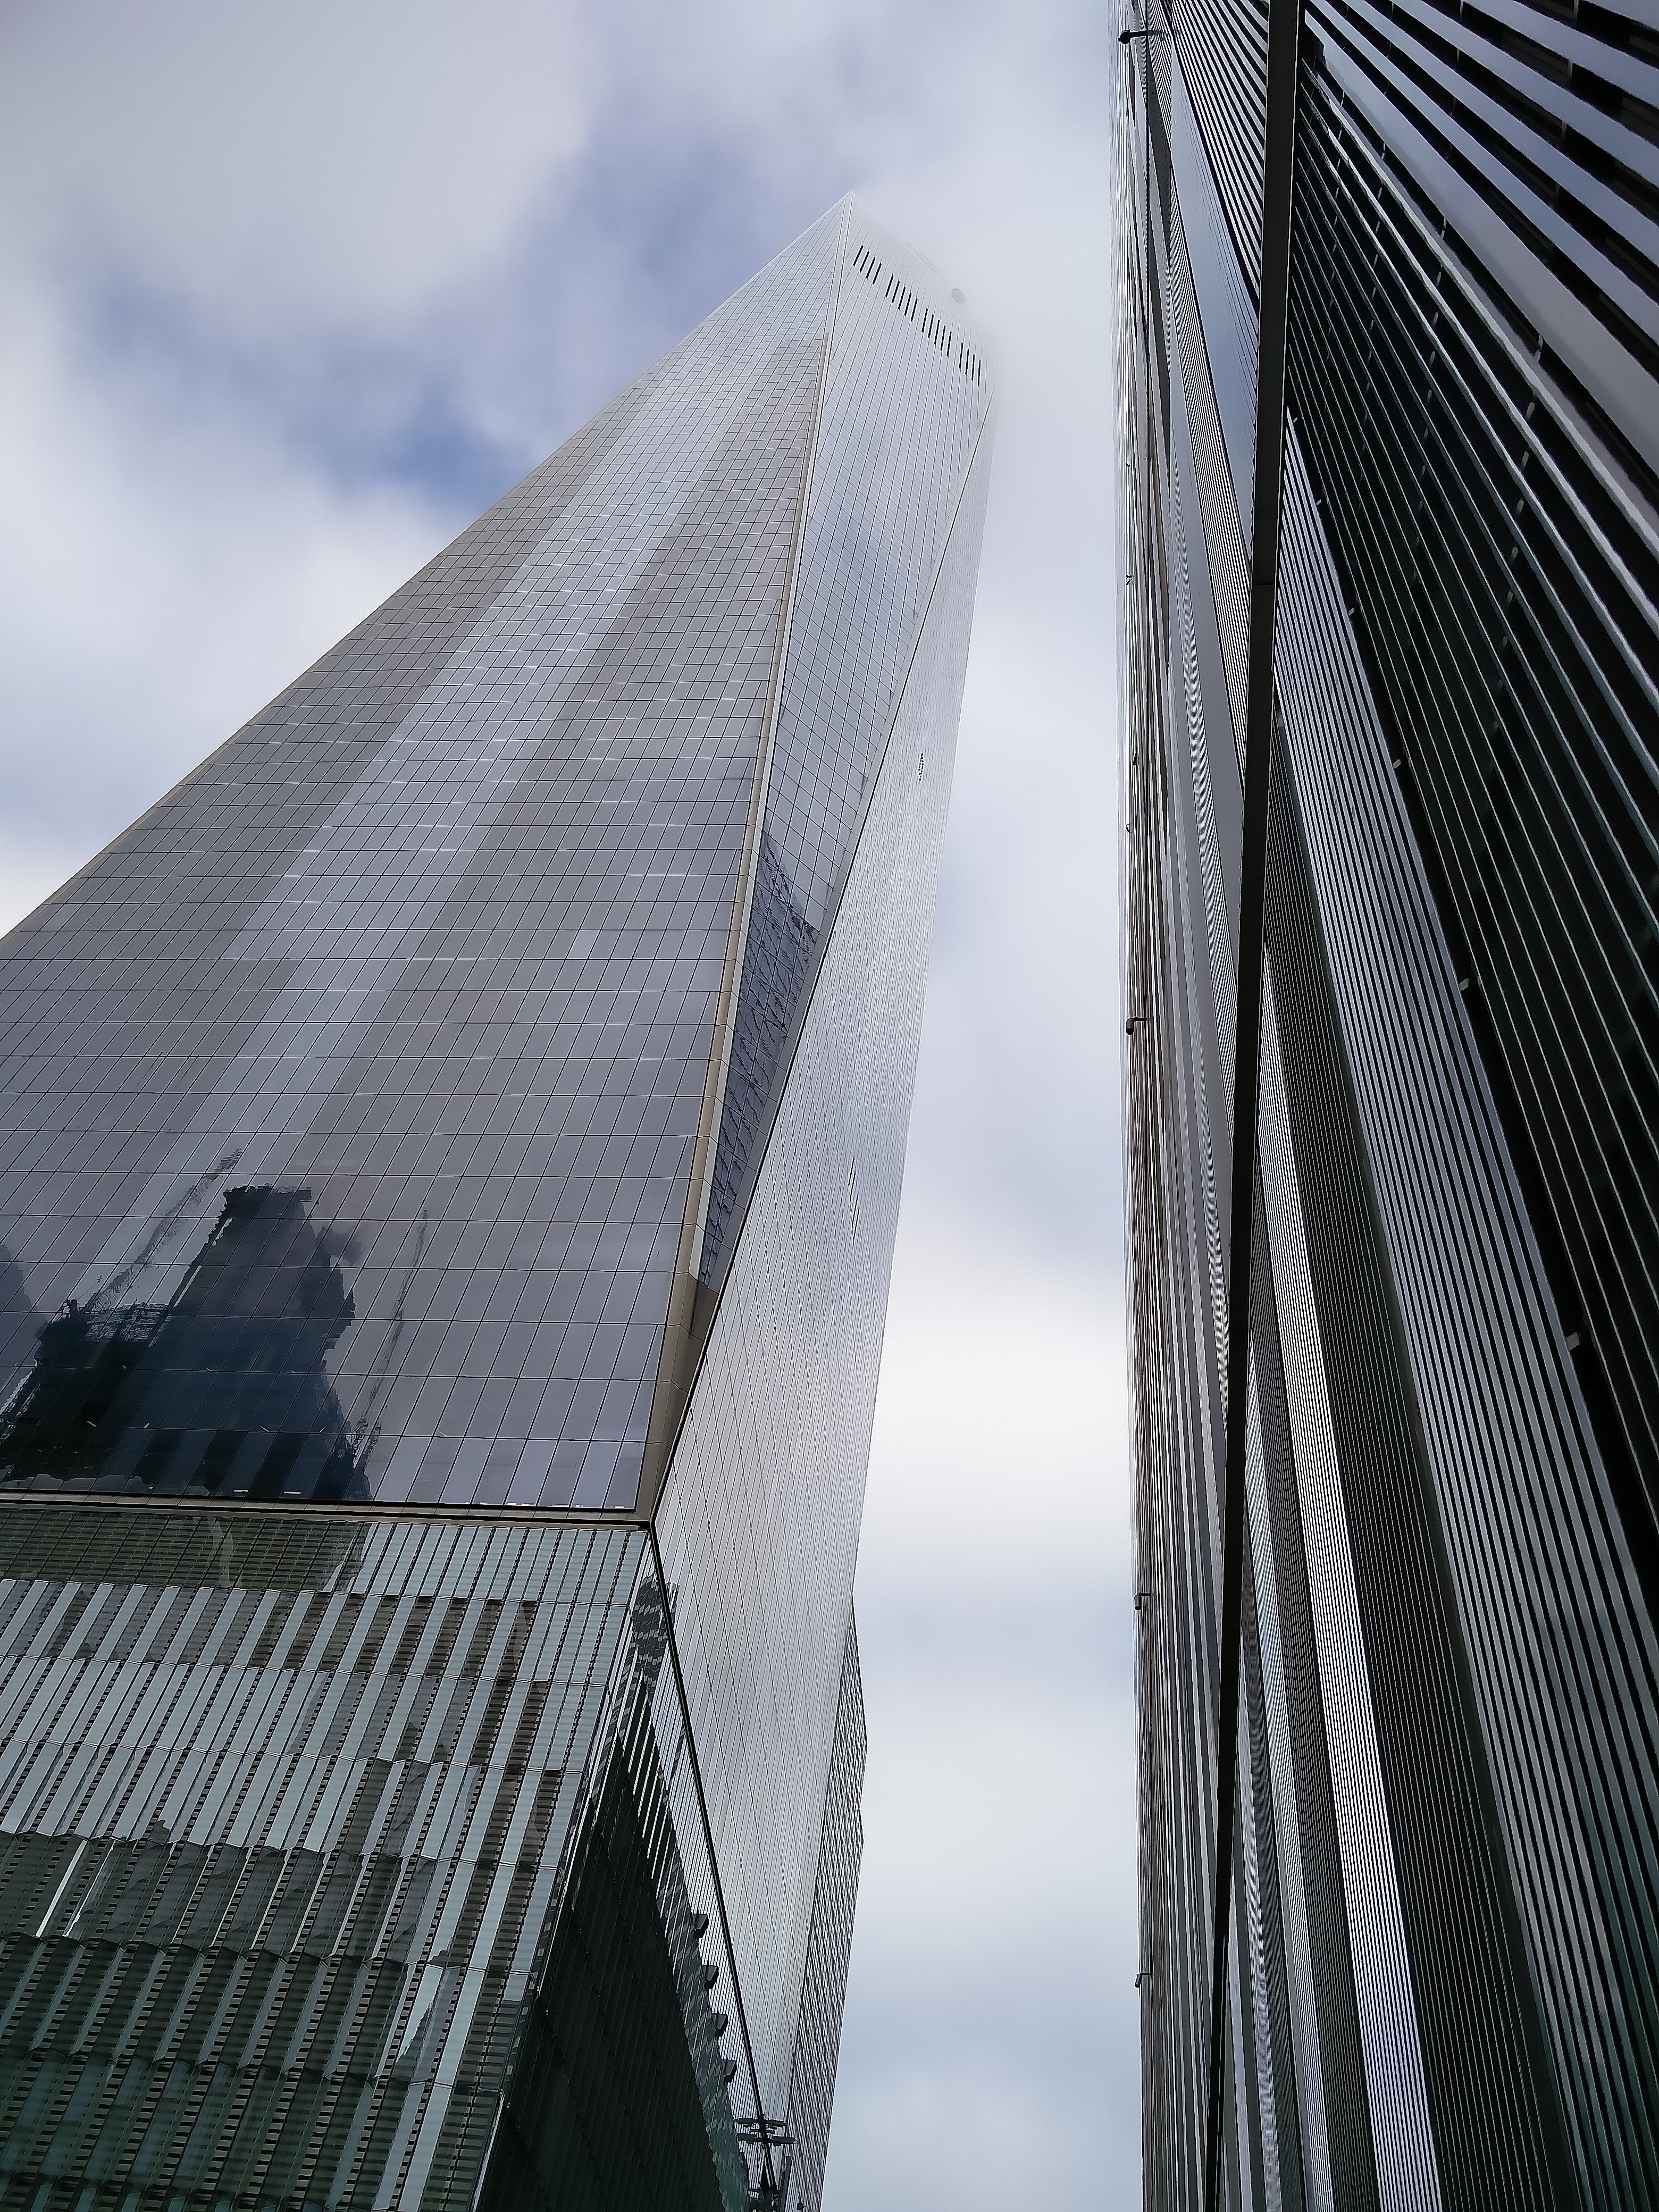
architecture, bridge, sunlight, roof, skyscraper, line, reflection, tower, landmark, facade, blue, tower block, urban area, atmosphere of earth